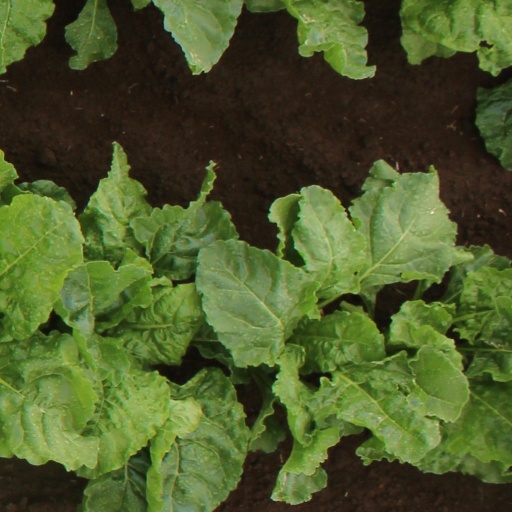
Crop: sugar beet